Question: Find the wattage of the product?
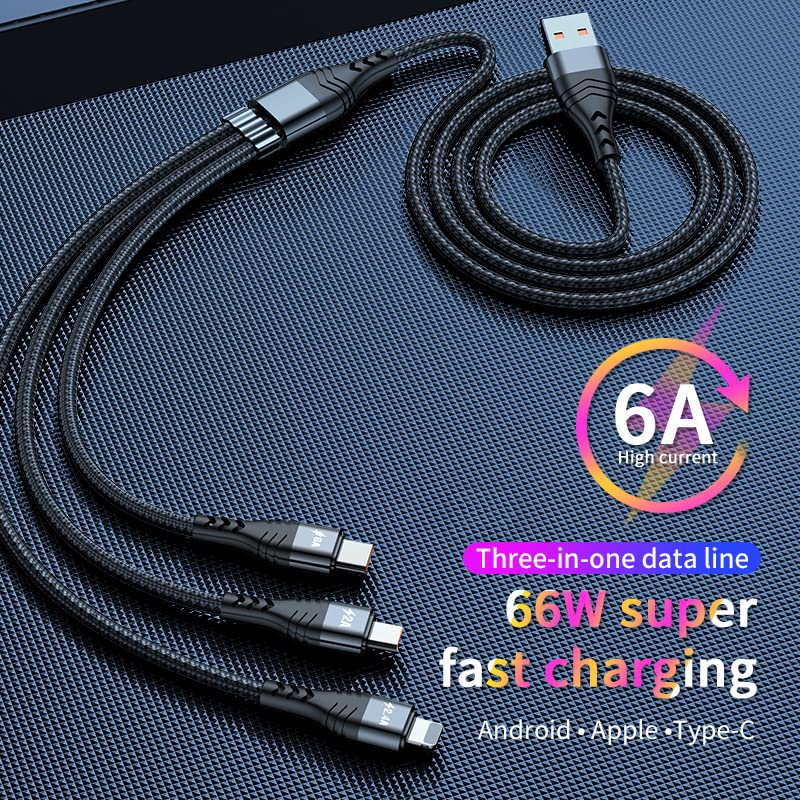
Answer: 66.0 watt